HTC Titan

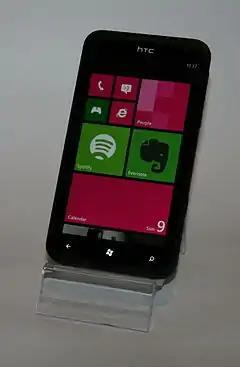
An HTC Titan running Windows Phone 7

The HTC Titan (stylized and marketed as uppercase HTC TITAN; also known as the HTC Eternity in China, and HTC Ultimate in Brazil), is a smartphone running the Windows Phone OS 7.5 (codename Mango) operating system. The phone was designed and manufactured by HTC Corporation. It is the successor to the HTC HD7.